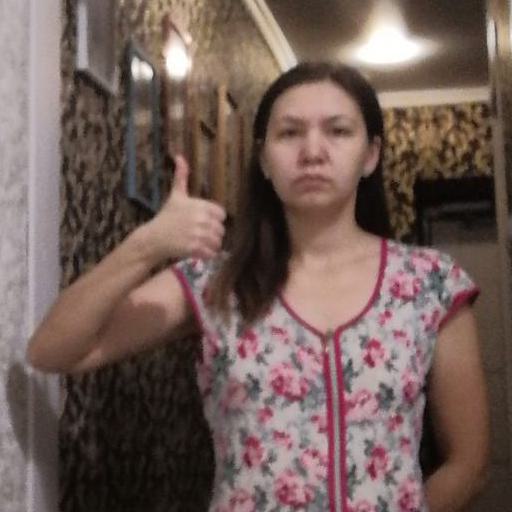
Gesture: like